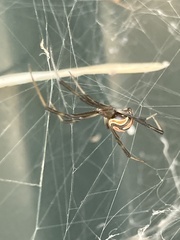
Species: Lactrodectus_hesperus